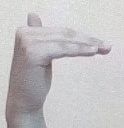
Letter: khaa